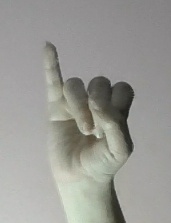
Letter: meem